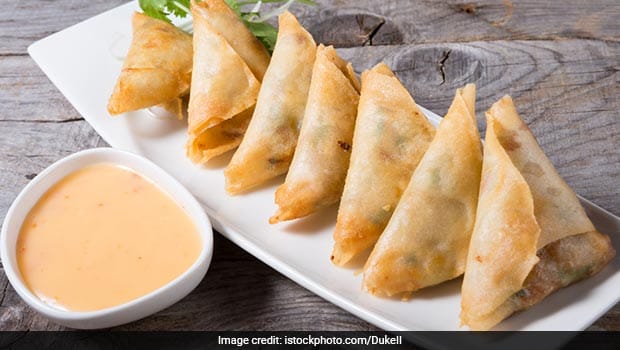
Dish: samosa